Valerie Concepcion

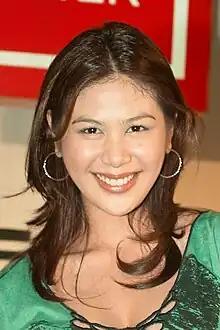
Concepcion in 2010

Valerie Norona Galang-Sunga (born December 21, 1987), known professionally as Valerie Concepcion, is a Filipino actress, television host, and endorser. She is known for her role as Nora Ferrer in the soap opera "Sinasamba Kita" but later transferred to its rival network ABS-CBN. She then became a host in "Wowowee" and "Pilipinas Win na Win" as well as the first incarnation of "Banana Split" in 2008. In June 2013, she transferred back to her home network GMA Network and was cast as Ruth Monteclaro, the main antagonist in "Anna Karenina". In December 2013, she transferred back again in ABS-CBN network and was cast as Gigi in "Annaliza". In June 2014, she went back to GMA Network as Lavender Catacutan in "My BFF". She also played the role of Veronica Salcedo in the hit primetime TV series, "Because of You". In 2018, she starred as the main antagonist in 2018–2019 "Ika-5 Utos" as Clarisse Alfonso-Buenaventura / Cynthia and later joined its rival show "Kadenang Ginto" as Cindy Dimaguiba. She also guested in 2019 "Wowowin" as a co-host of Willie Revillame. Concepcion graduated from Arellano University with a degree of Bachelor of Arts in Psychology. In 2023, she is recently portrayed the main antagonist role as Alexandra "Alexa" Cardinal in "The Seed of Love".